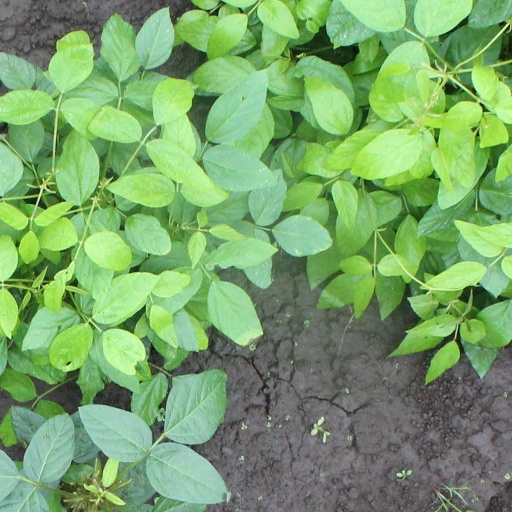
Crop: soybean